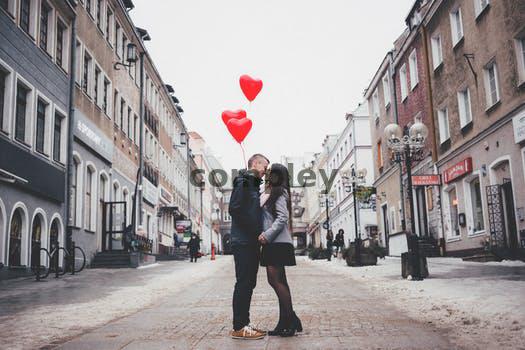
Label: Watermark